Coenties Slip

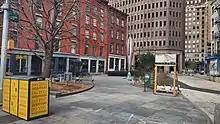
Coenties Slip Park in 2021

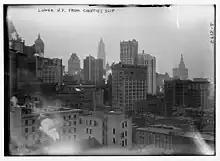

Coenties Slip is a street in the Financial District of Manhattan in New York City. It runs southeast for two blocks in Lower Manhattan from Pearl Street to South Street. A walkway runs an additional block north from Pearl Street to Stone Street.